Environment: real
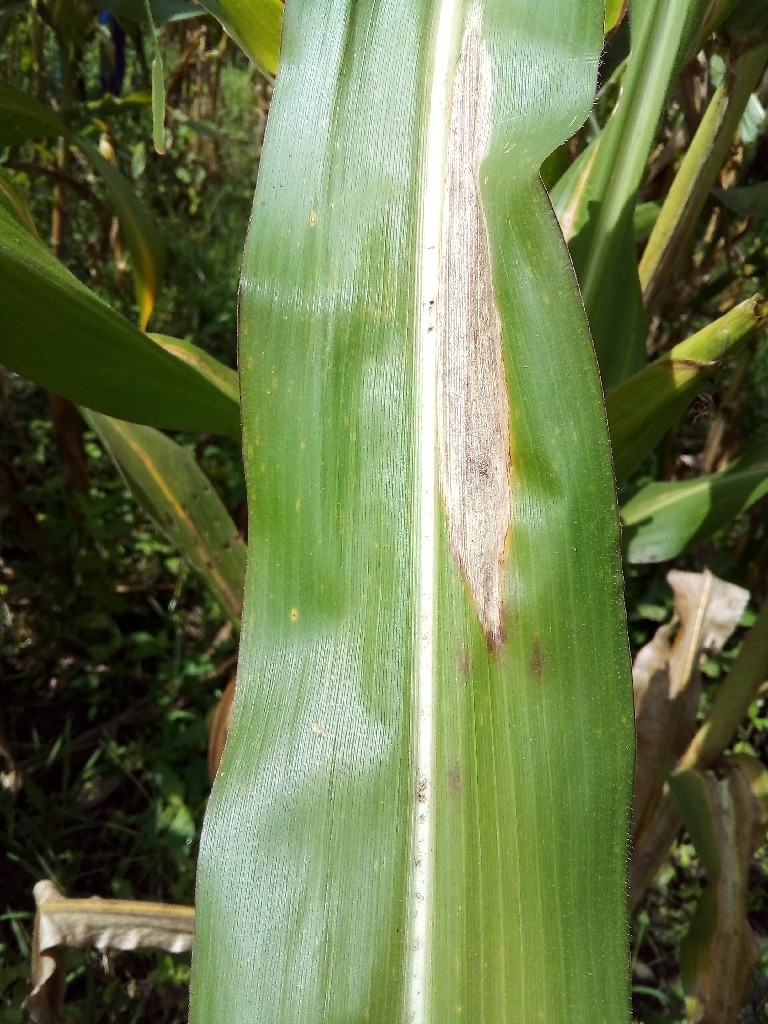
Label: northern_corn_leaf_blight